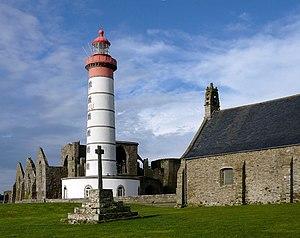
Le phare de Saint-Mathieu est situé sur la pointe Saint-Mathieu, à Plougonvelin, dans les environs de Brest, dans le Finistère. Cette tour, construite en 1835 dans les ruines d'une ancienne abbaye, est un phare majeur de la côte française dont la portée théorique est de 29 milles marins.
Vick et Vicky et les sauveteurs en mer contre les voleurs de cerveaux est le dix-septième album de bande dessinée des Aventures de Vick et Vicky.
Cette liste recense les phares et quelques-uns des feux balisant les côtes de France.